Mustafa Al-Bassam

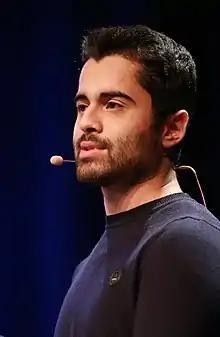
Mustafa Al-Bassam giving a talk at the 34th Chaos Communication Congress (2017)

Mustafa Al-Bassam (born January 1995) is an Iraqi-British computer security researcher, hacker, and co-founder of Celestia Labs. Al-Bassam co-founded the hacker group LulzSec in 2011, which was responsible for several high profile breaches. He later went on to co-found Chainspace, a company implementing a smart contract platform, which was acquired by Facebook in 2019. In 2021, Al-Bassam graduated from University College London, completing a PhD in computer science with a thesis on Securely Scaling Blockchain Base Layers. In 2016, Forbes listed Al-Bassam as one of the 30 Under 30 entrepreneurs in technology.